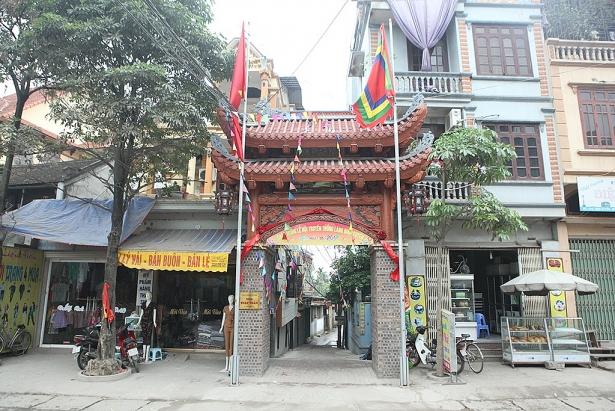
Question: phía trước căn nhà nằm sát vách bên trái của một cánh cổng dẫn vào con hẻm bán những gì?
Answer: bán bánh mì